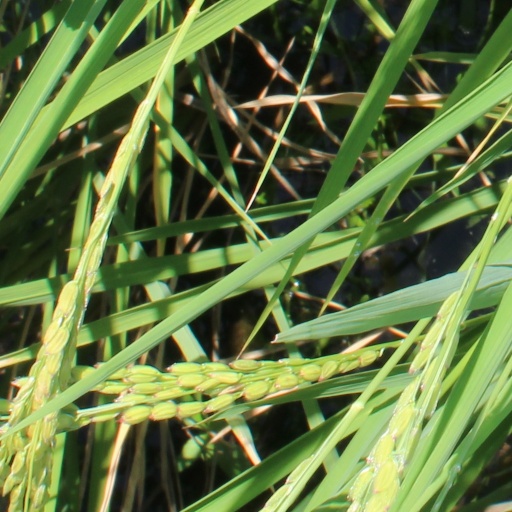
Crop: rice